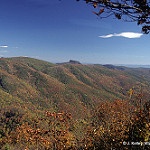
Label: mountain